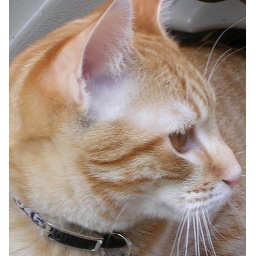
Rufus in the flower bed (1)